History of the Special Air Service

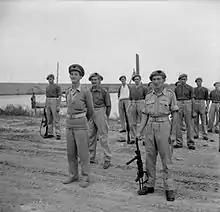
Members of 2nd SAS on parade for an inspection by General Bernard Montgomery, following the successful capture of the port of Termoli. On the left is Major E Scratchley DSO, MC, and on the right is Captain Roy Farran holding a German sub-machine-gun

The Special Raiding Squadron spearheaded the invasion of Sicily Operation Husky and played more of a commando role raiding the Italian coastline, from which they suffered heavy losses at Termoli.